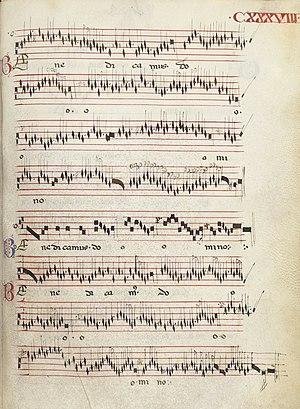
Paris, Bibliothèque Nationale, fonds italien 568
Polyphonic Music of the Fourteenth Century est un ouvrage constitué de 24 volumes, paru entre 1956 et 1991 aux Éditions de l'Oiseau-Lyre, qui présente en notation moderne le répertoire complet de la musique polyphonique du XIVᵉ siècle, soit plus de 2 000 pièces.